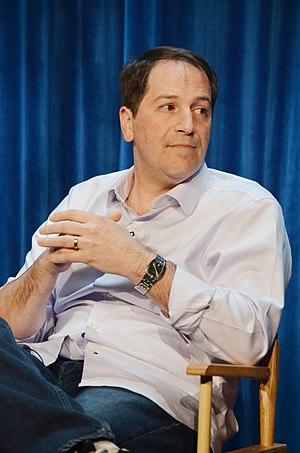
Aaron Korsh est un scénariste et réalisateur de télévision américain, né le 7 novembre 1966 à Elkins Park.